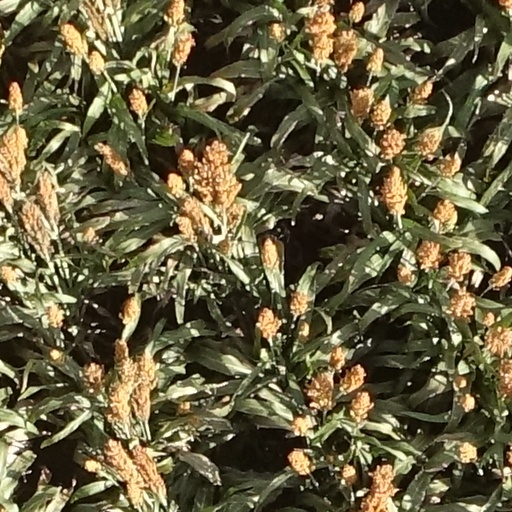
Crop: sorghum